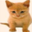
Label: cat